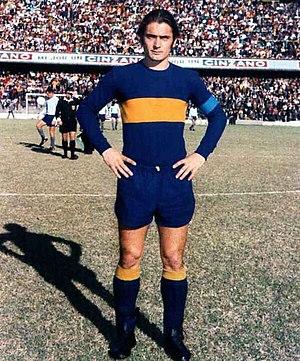
Rubén Suñé, né le 7 mars 1953 à Buenos Aires et mort le 20 juin 2019 dans la même ville, est un footballeur international argentin.